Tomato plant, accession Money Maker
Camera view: bottom (45 deg); turntable rotation: 330 degrees
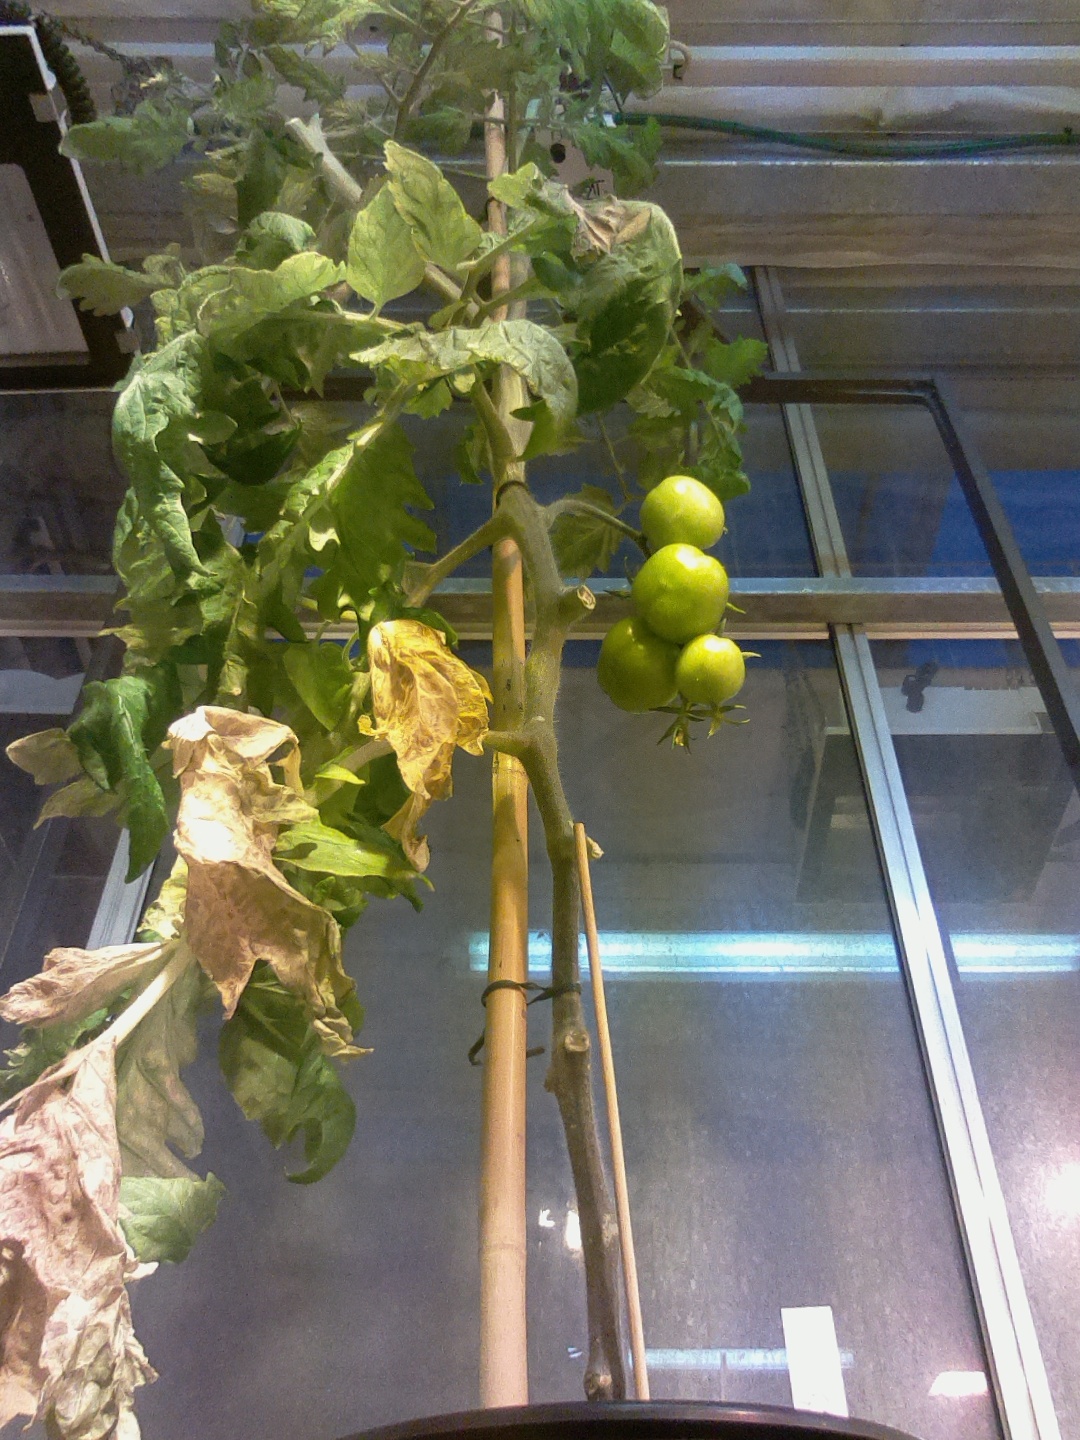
BBCH growth stage 78: 80% -90% of final fruit size